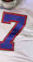
Number: 7